Naldo (footballer, born 1982)

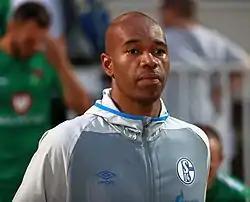
Naldo warming up prior to a match DFB–Pokal against FC Schweinfurt 05 on 17 August 2018.

On 3 January 2019, Naldo joined Ligue 1 club Monaco on a one-and-a-half-year deal. After the transfer was completed, Schalke 04’s executive manager Christian Heidel revealed that Manager Thierry Henry played a role to convince the player to join the club. However, his wife later criticised Schalke 04 on her social media account, for their poor treatment of Naldo. This prompted the club's executive manager Christian Heidel to respond to her post, saying: "I don't read any posts, neither from our players nor their wives. I care what he [Naldo] says. And everything is fine."